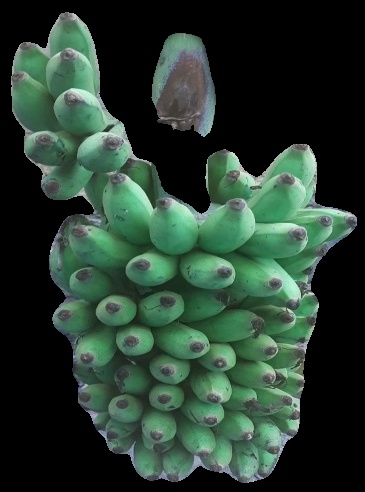
Variety: elakki-bale
Grade: grade2